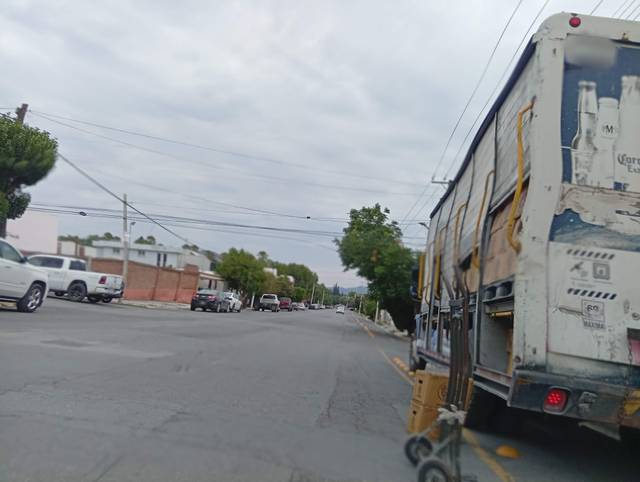
Region: Mexico
Coordinates: 25.437, -100.987